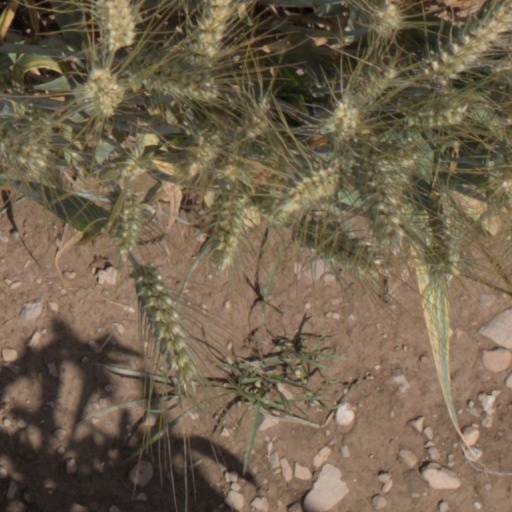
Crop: wheat